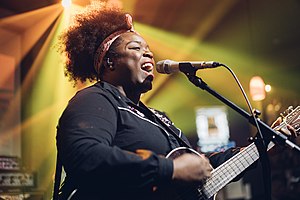
South by Southwest / SXSW Music
Optræden under SXSW
South by Southwest er en festival med musik-, film- og interaktive medier. De tre forskellige delfestivaler arrangeres relativt separat med forskellige start- og slutdatoer. Musikfestivalen regnes almindeligvis som verdens største af sin slags med over 1400 bands, der spiller. Festivalen finder sted i Austin, Texas hvert år i marts siden 1987 og varer godt en uge.